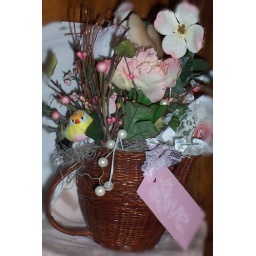
Sweet & romantic Valentine bouquet in pitcher-shaped basket